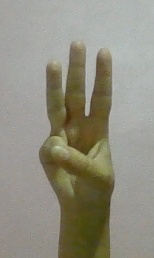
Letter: thaa